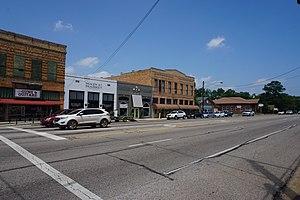
Lindale est une ville située au nord-ouest du comté de Smith, au Texas, aux États-Unis. Fondée en 1871, la ville est incorporée en 1905.